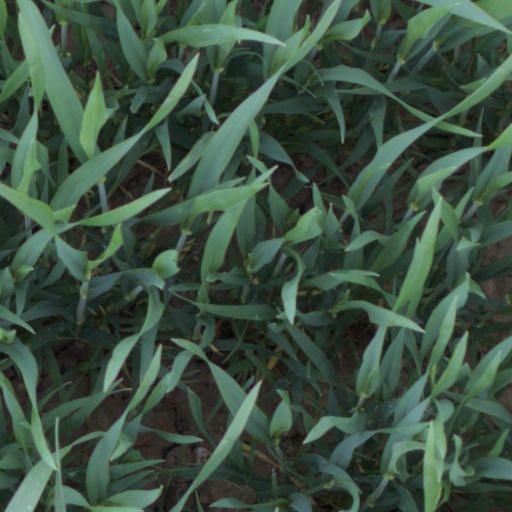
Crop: wheat